At. Long. Last. ASAP

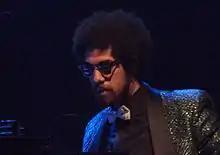
Danger Mouse served as an executive producer, and contributed production on several of the album's tracks.

On October 2, 2014, ASAP Yams and ASAP Rocky posted links to their website FlackoJodyeSeason.com, and then announced that Rocky's new single would be releasing at midnight. On October 3, Rocky released the album's promotional single, "Multiply" featuring Memphis-based rapper Juicy J. The song was accompanying by the music video (directed by ASAP Rocky and Shomi Patwary), which was officially released at midnight on the website, which had previously displayed a countdown timer. Upon the release, Rocky teased the release of his second studio album, which gave no further details.